Reliant Scimitar

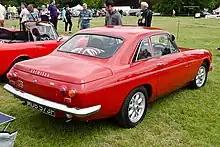
Rear

Reliant's first Scimitar was a coupé based upon the styling of a Daimler SP250 prototype (renamed the SX250) and the chassis of a Reliant Sabre. It was first displayed in 1964. It was powered by a 2.6-litre Ford straight six from the Ford Zephyr and Zodiac. In order to keep cost down, many components in addition to the engine were existing ones originally designed for competitor models, a point emphasized for buyers of the early Scimitars in which unfolding the sun visor involved knocking the rearview mirror out of adjustment.